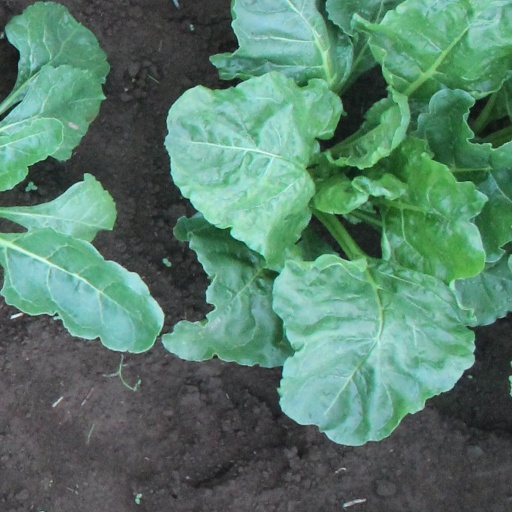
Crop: sugar beet